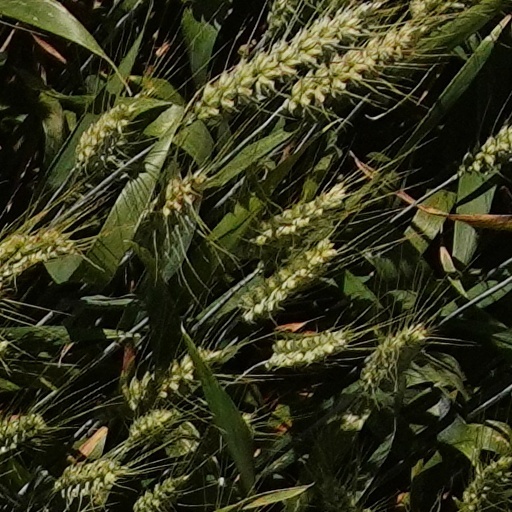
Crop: wheat